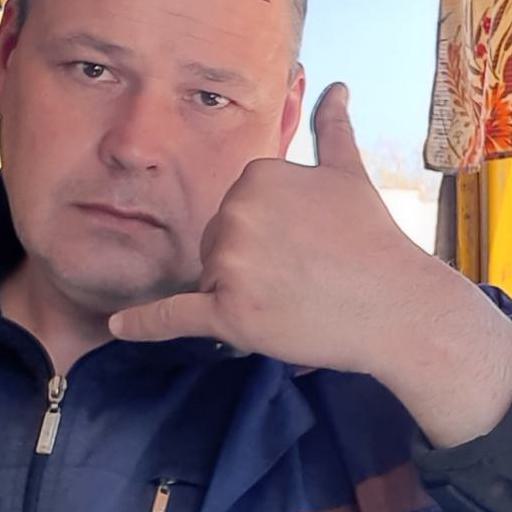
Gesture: call